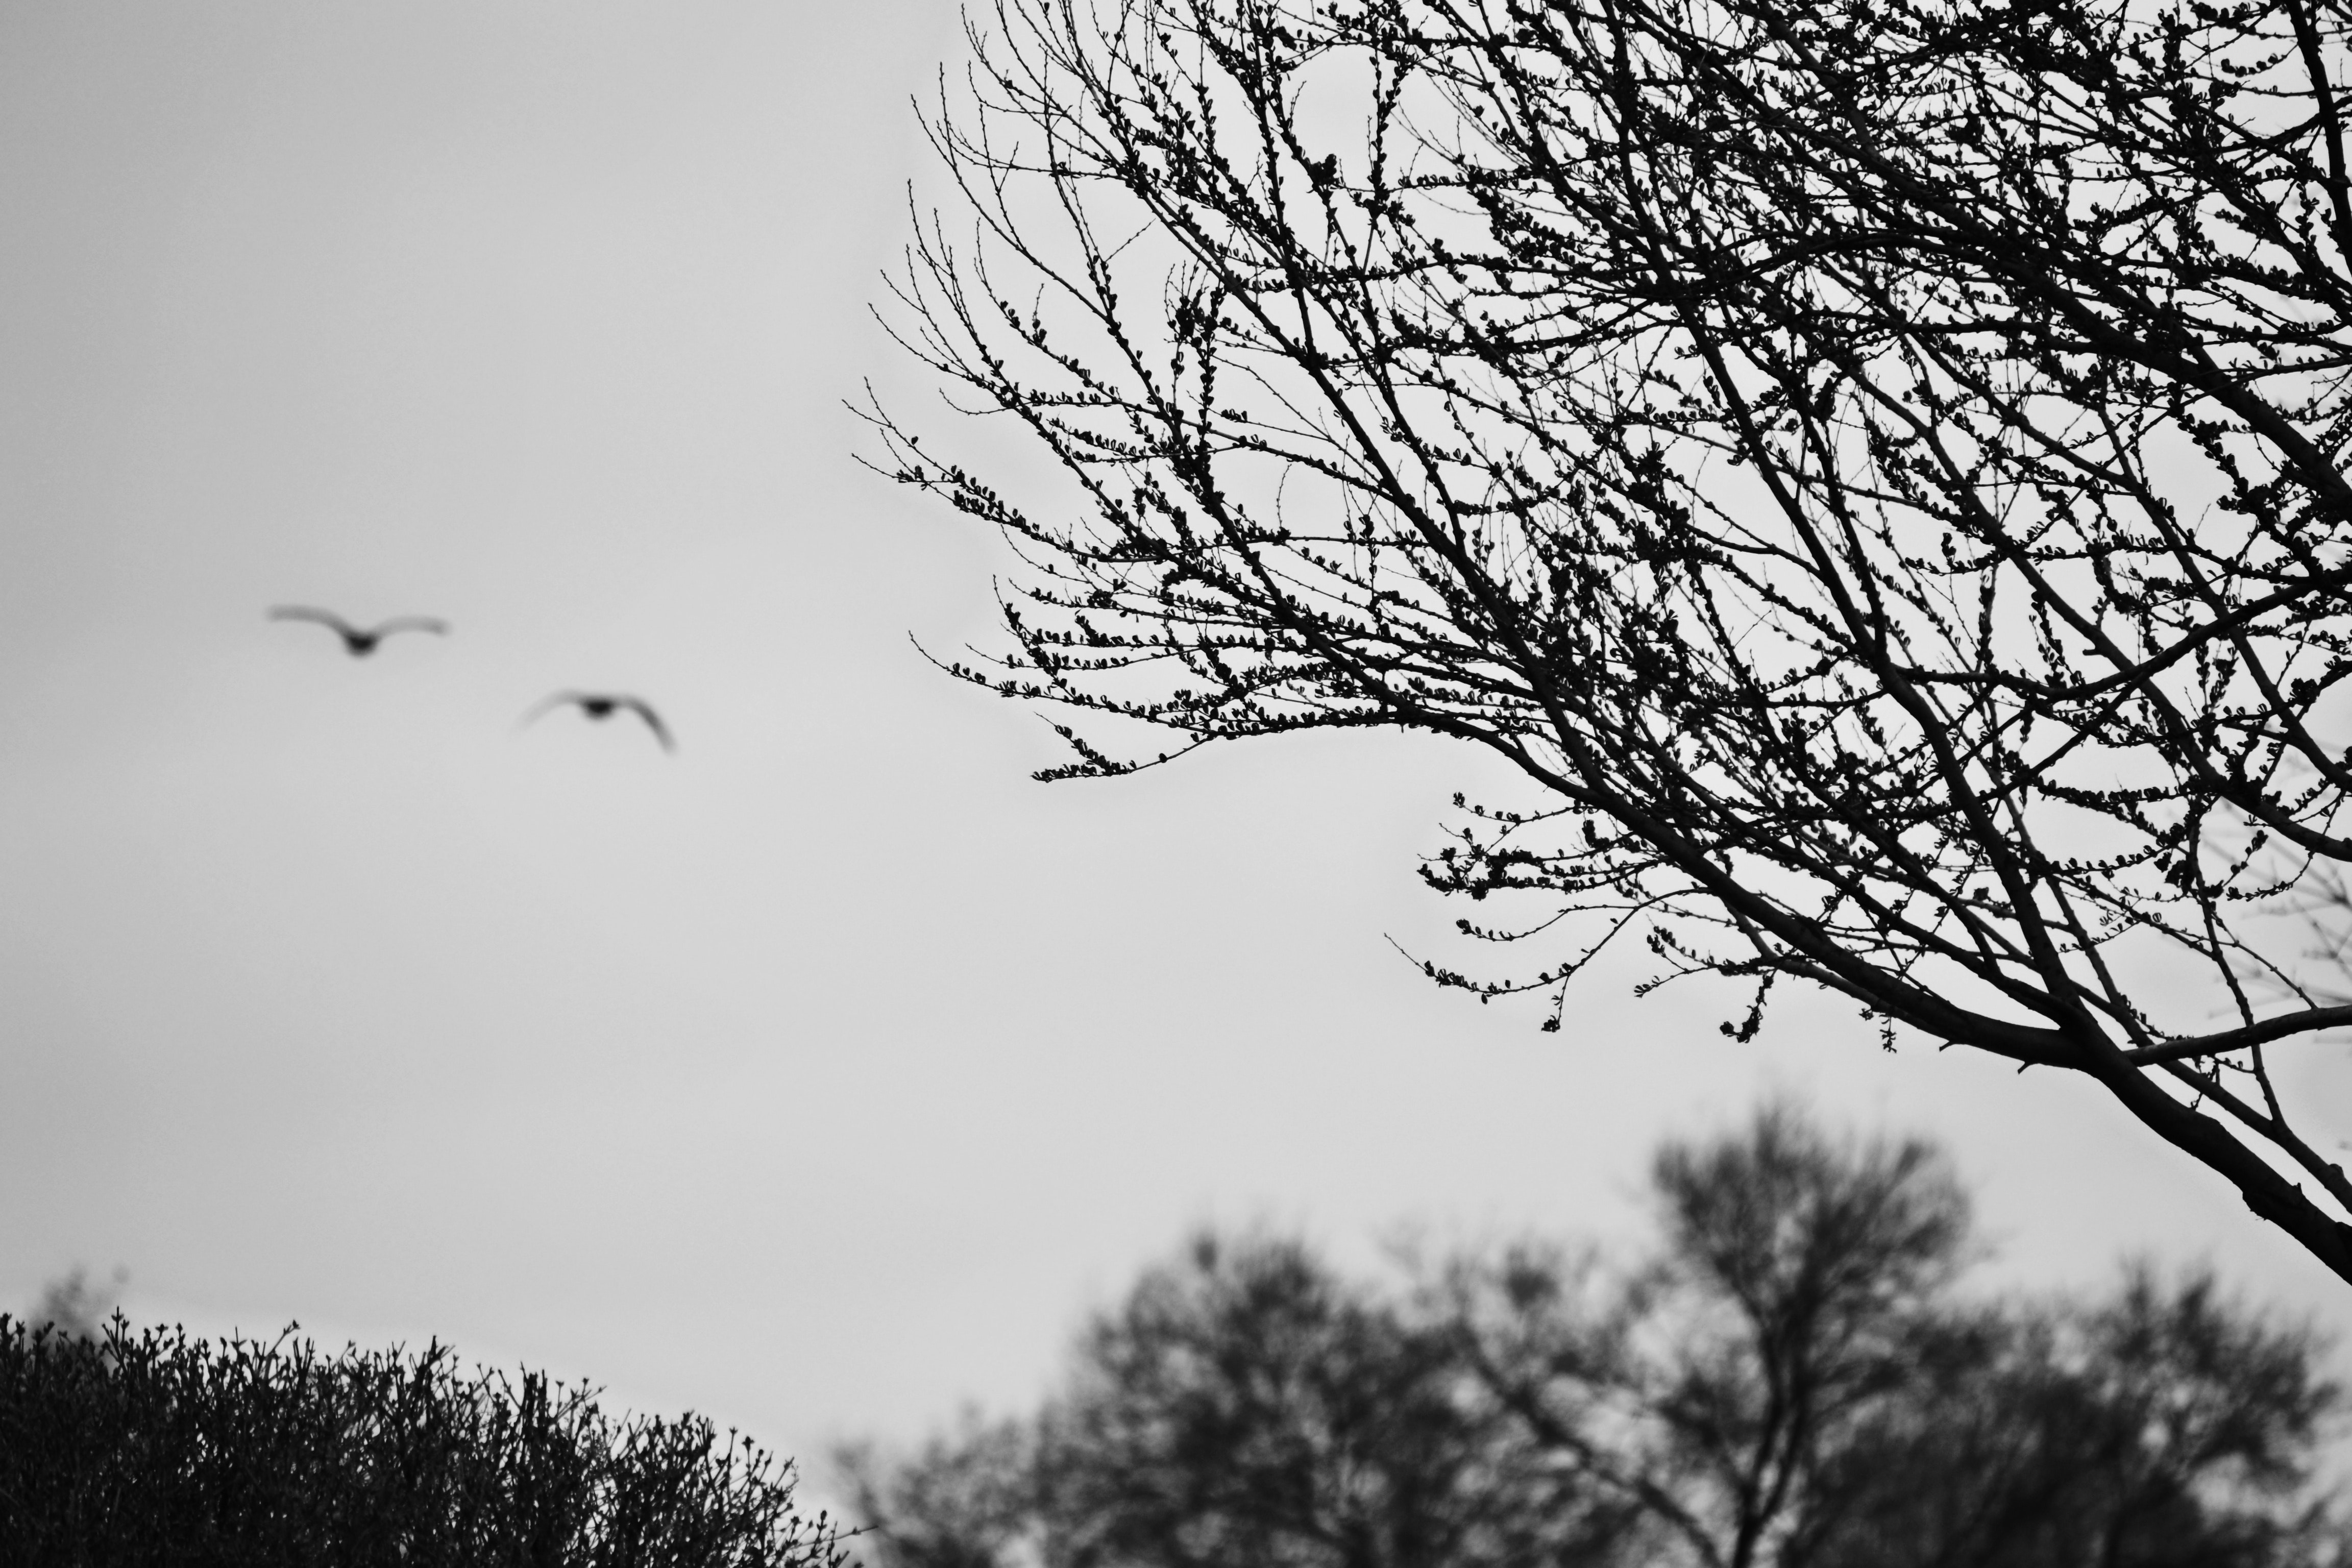
sky, branch, tree, bird, atmospheric phenomenon, black and white, twig, woody plant, flock, leaf, bird migration, cloud, monochrome photography, atmosphere, monochrome, plant, winter, photography, wildlife, plant stem, animal migration, wing